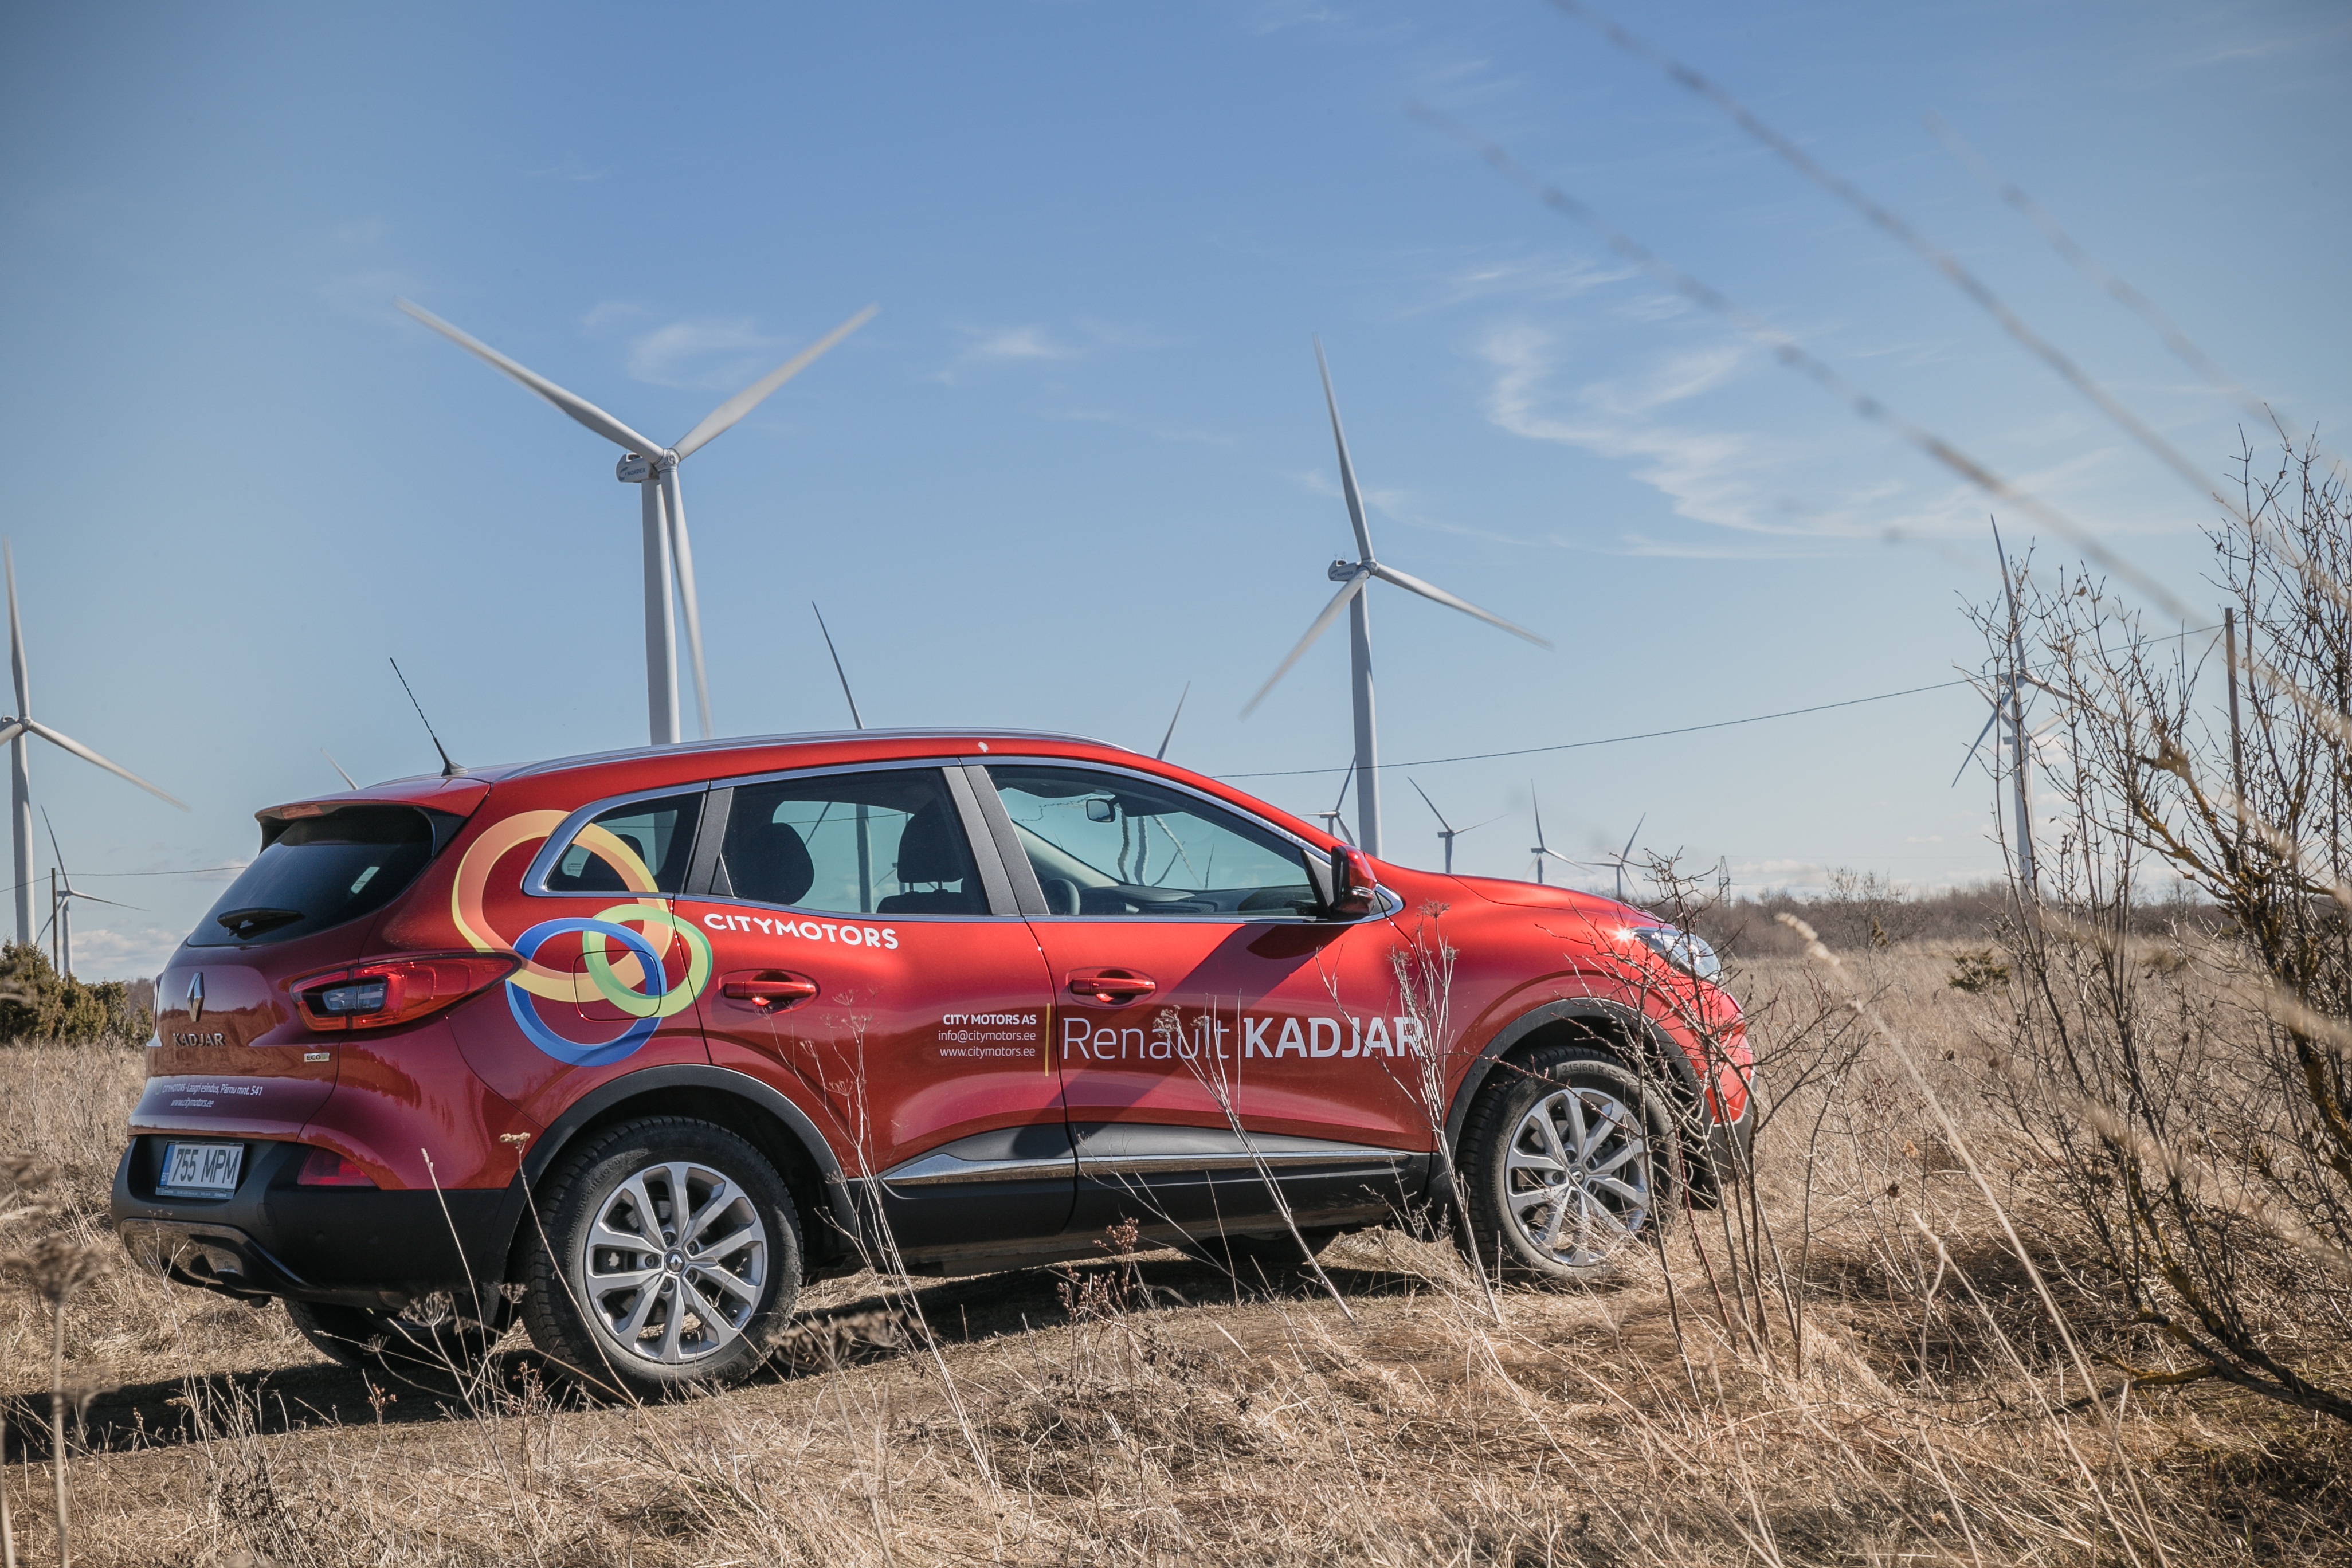
car, vehicle, sport utility vehicle, land vehicle, automobile make, automotive exterior, off roading, compact sport utility vehicle, crossover suv, hyundai santa fe